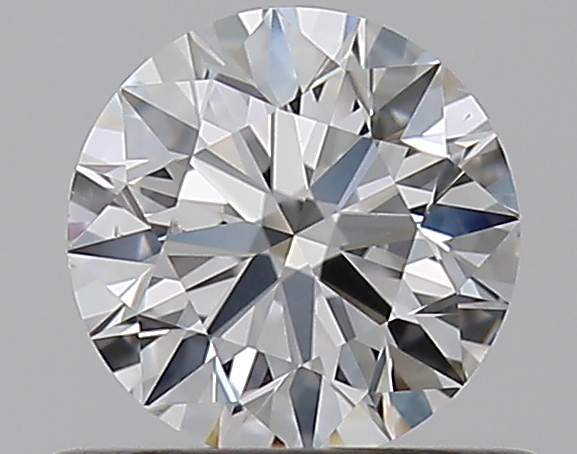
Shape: round
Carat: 0.5
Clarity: VS2
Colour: F
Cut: EX
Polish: EX
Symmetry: EX
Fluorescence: N
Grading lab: GIA
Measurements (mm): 5.06 x 5.09 x 3.16